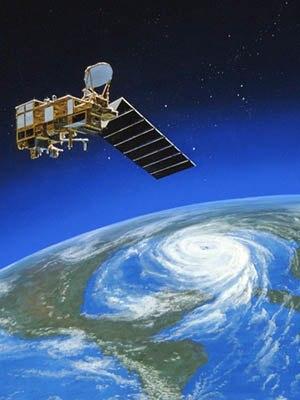
NPOESS est un programme américain de satellites météorologiques à défilement en orbite polaire annulé en 2010. Ce programme tri-agences mis sur pied en 1994 doit prendre la suite de deux programmes redondants : le programme militaire DMSP et le programme civil géré par la NOAA. Un prototype NPP chargé de tester les futurs détecteurs est développé mais est lancé en octobre 2011 avec cinq ans de retard. NPOESS est finalement arrêté en février 2010 sur décision de la présidence américaine sans avoir abouti en raison de l'escalade des coûts. Il est remplacé par des programmes civil et militaire disjoints : le programme JPSS de la NOAA/NASA et le programme militaire Defense Weather Satellite System. Ce dernier est à son tour annulé en 2012.